English National Opera

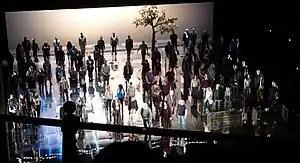
"Messiah", staged in 2009

During the 2000s the company repeated the experiment, previously tried in 1932, of staging oratorios and other choral works as operatic performances. Bach's "St. John Passion" was given in 2000, followed by Verdi's "Requiem" (2000), Tippett's "A Child of Our Time" (2005) and Handel's "Jephtha" (2005) and "Messiah" (2009). ENO responded to the increased interest in Handel's operas, staging "Alcina" (2002), "Agrippina" (2006) and "Partenope" (2008). In 2003 the company staged its first production of Berlioz's massive opera "The Trojans", with Sarah Connolly as "a supremely eloquent, genuinely tragic Dido".